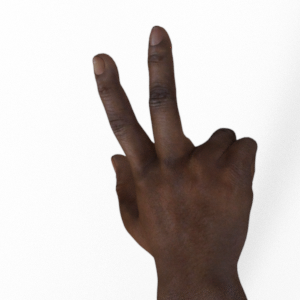
Label: scissors